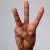
The image shows a hand gesture representing the letter 'W' in Indian Sign Language.